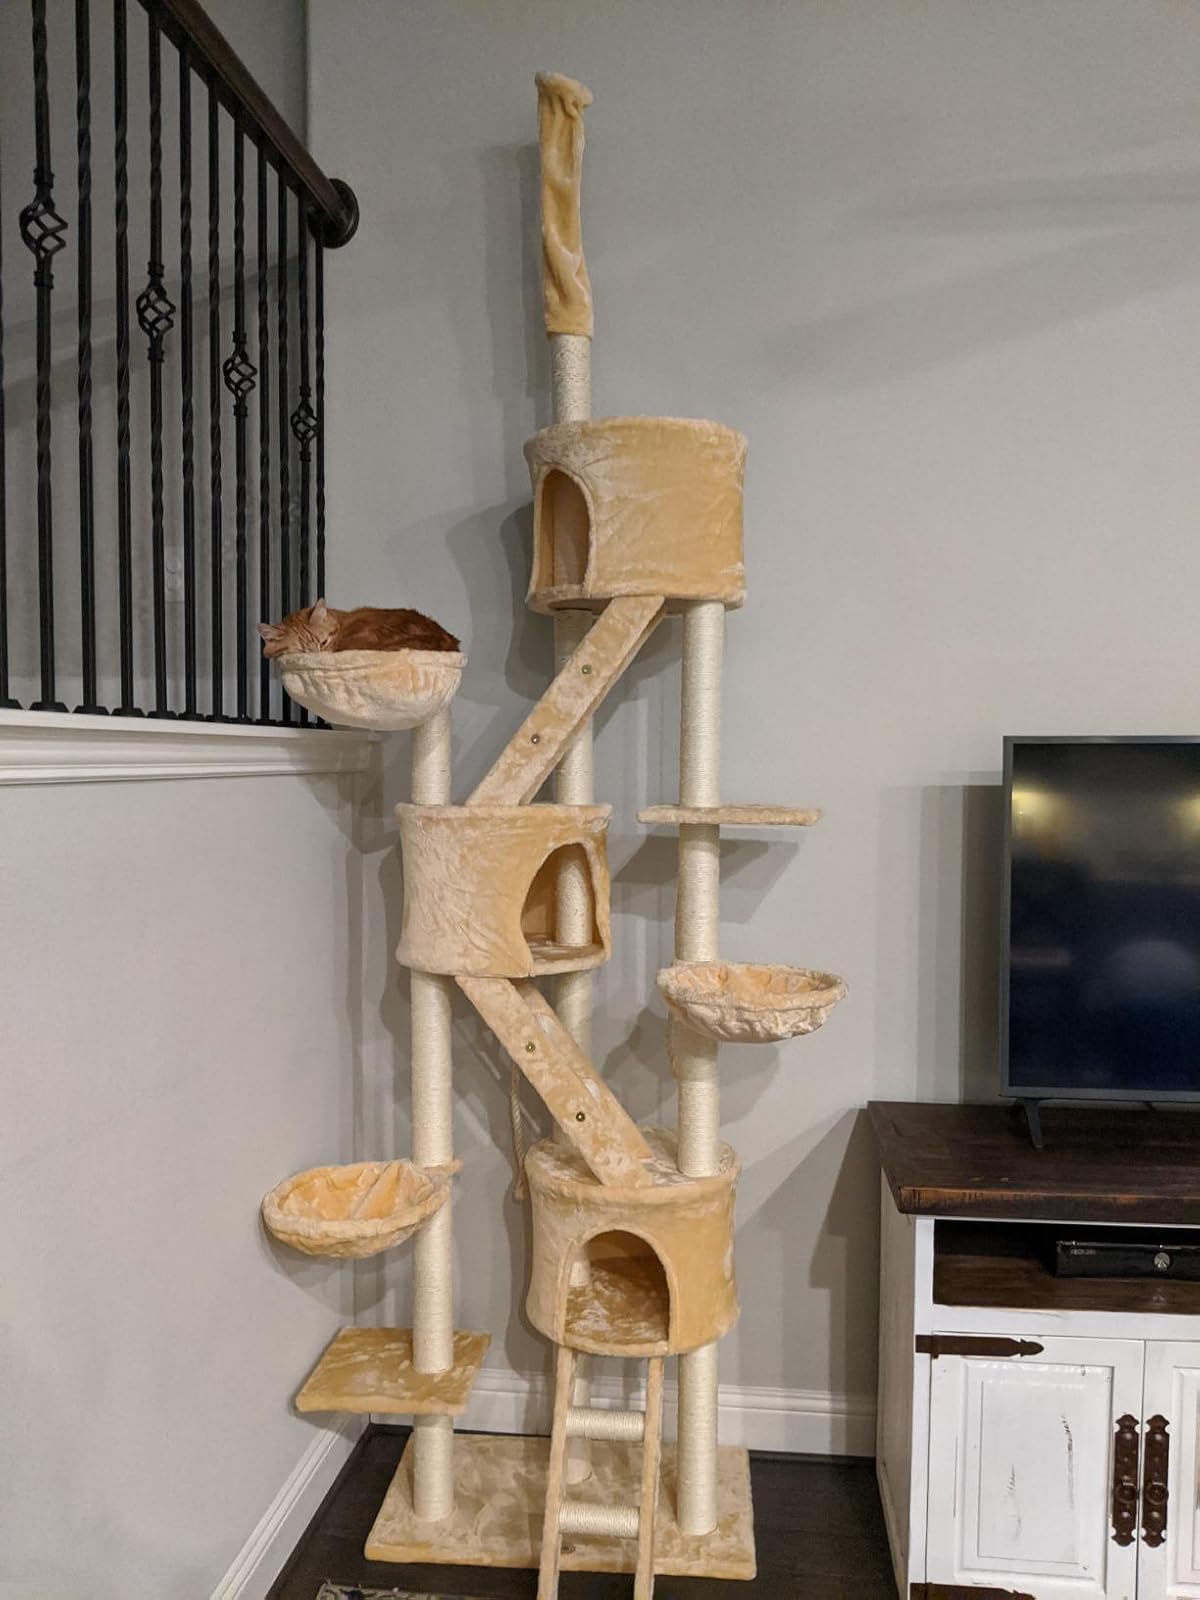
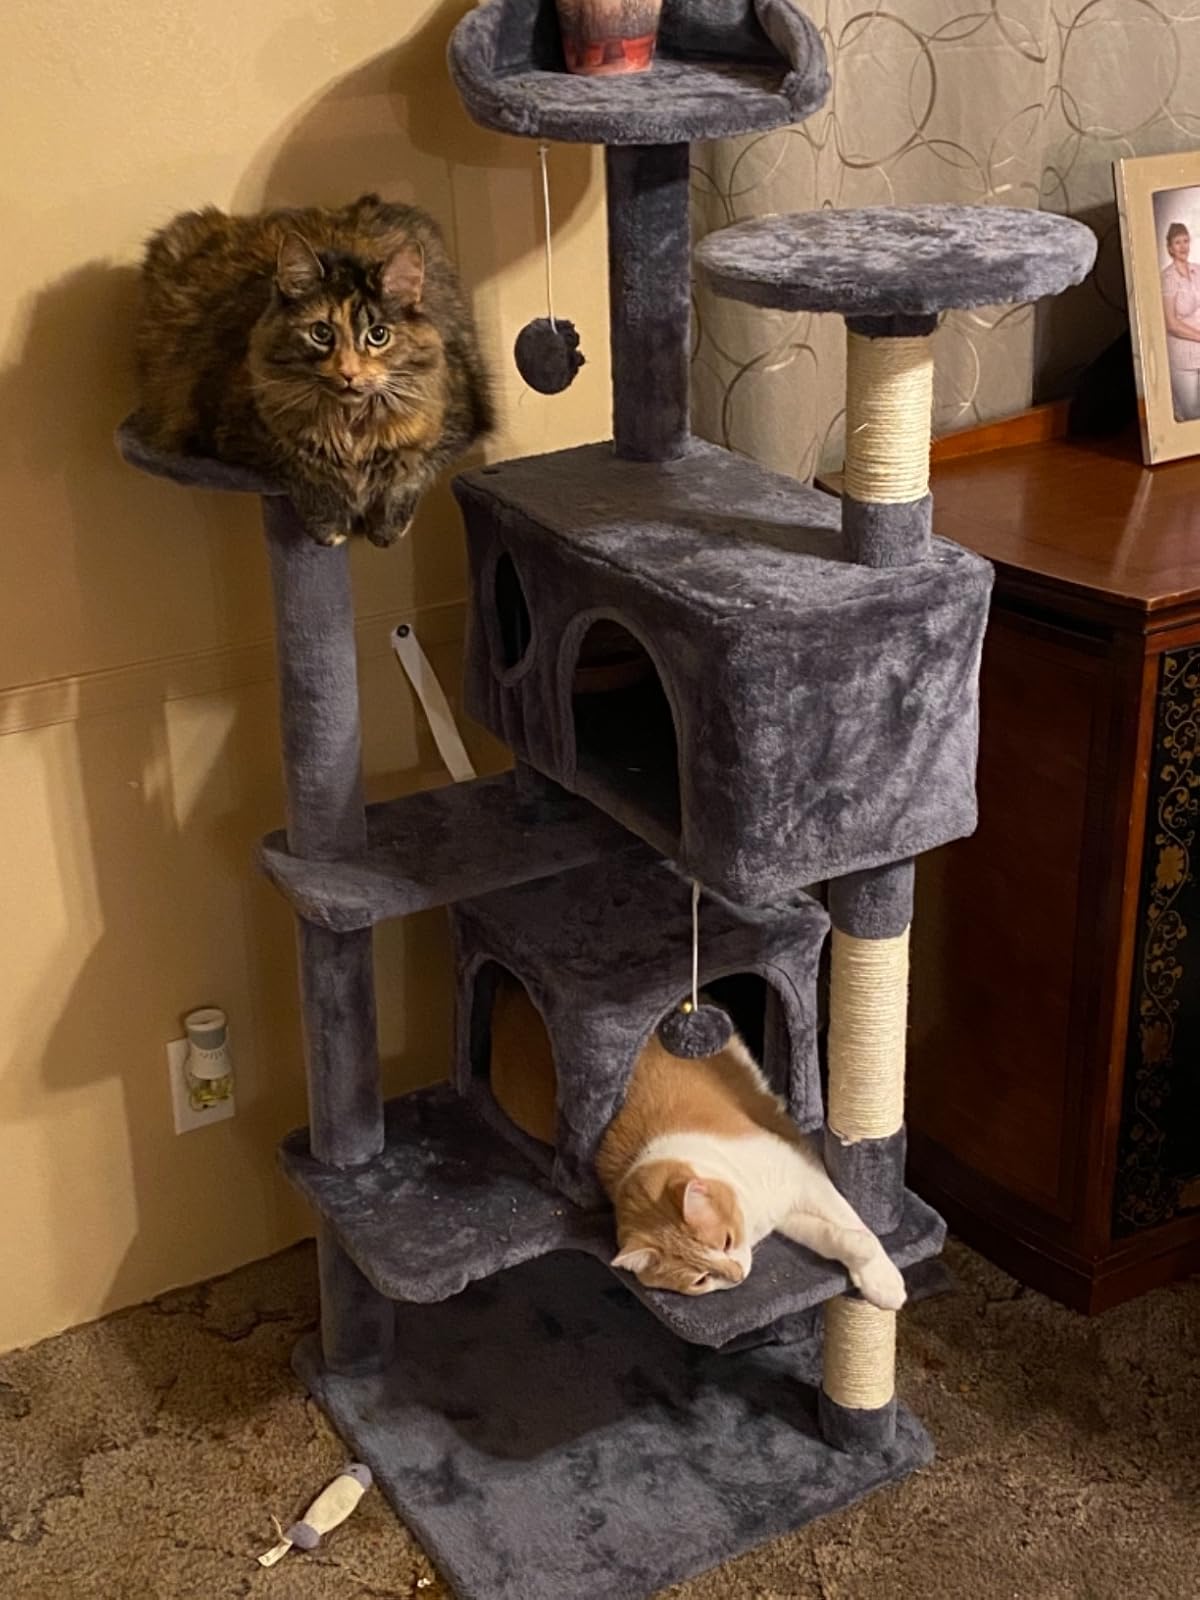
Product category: items_cat tree
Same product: no